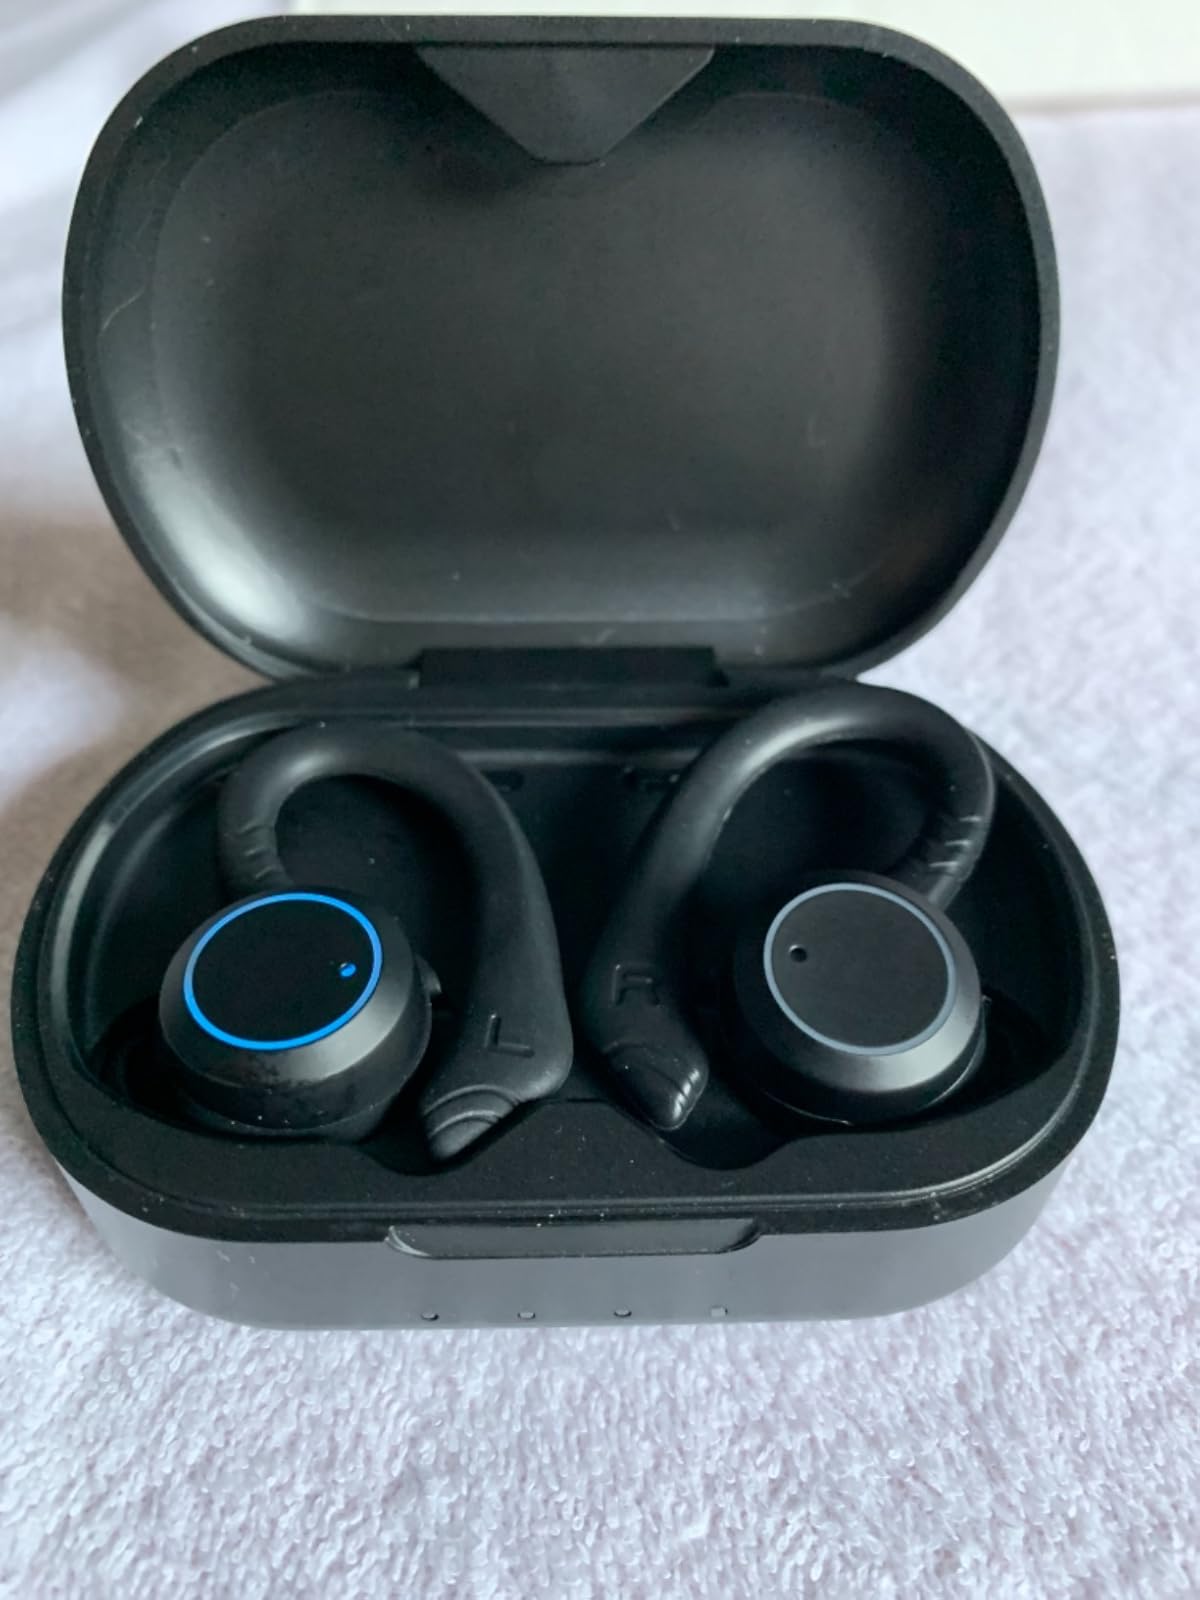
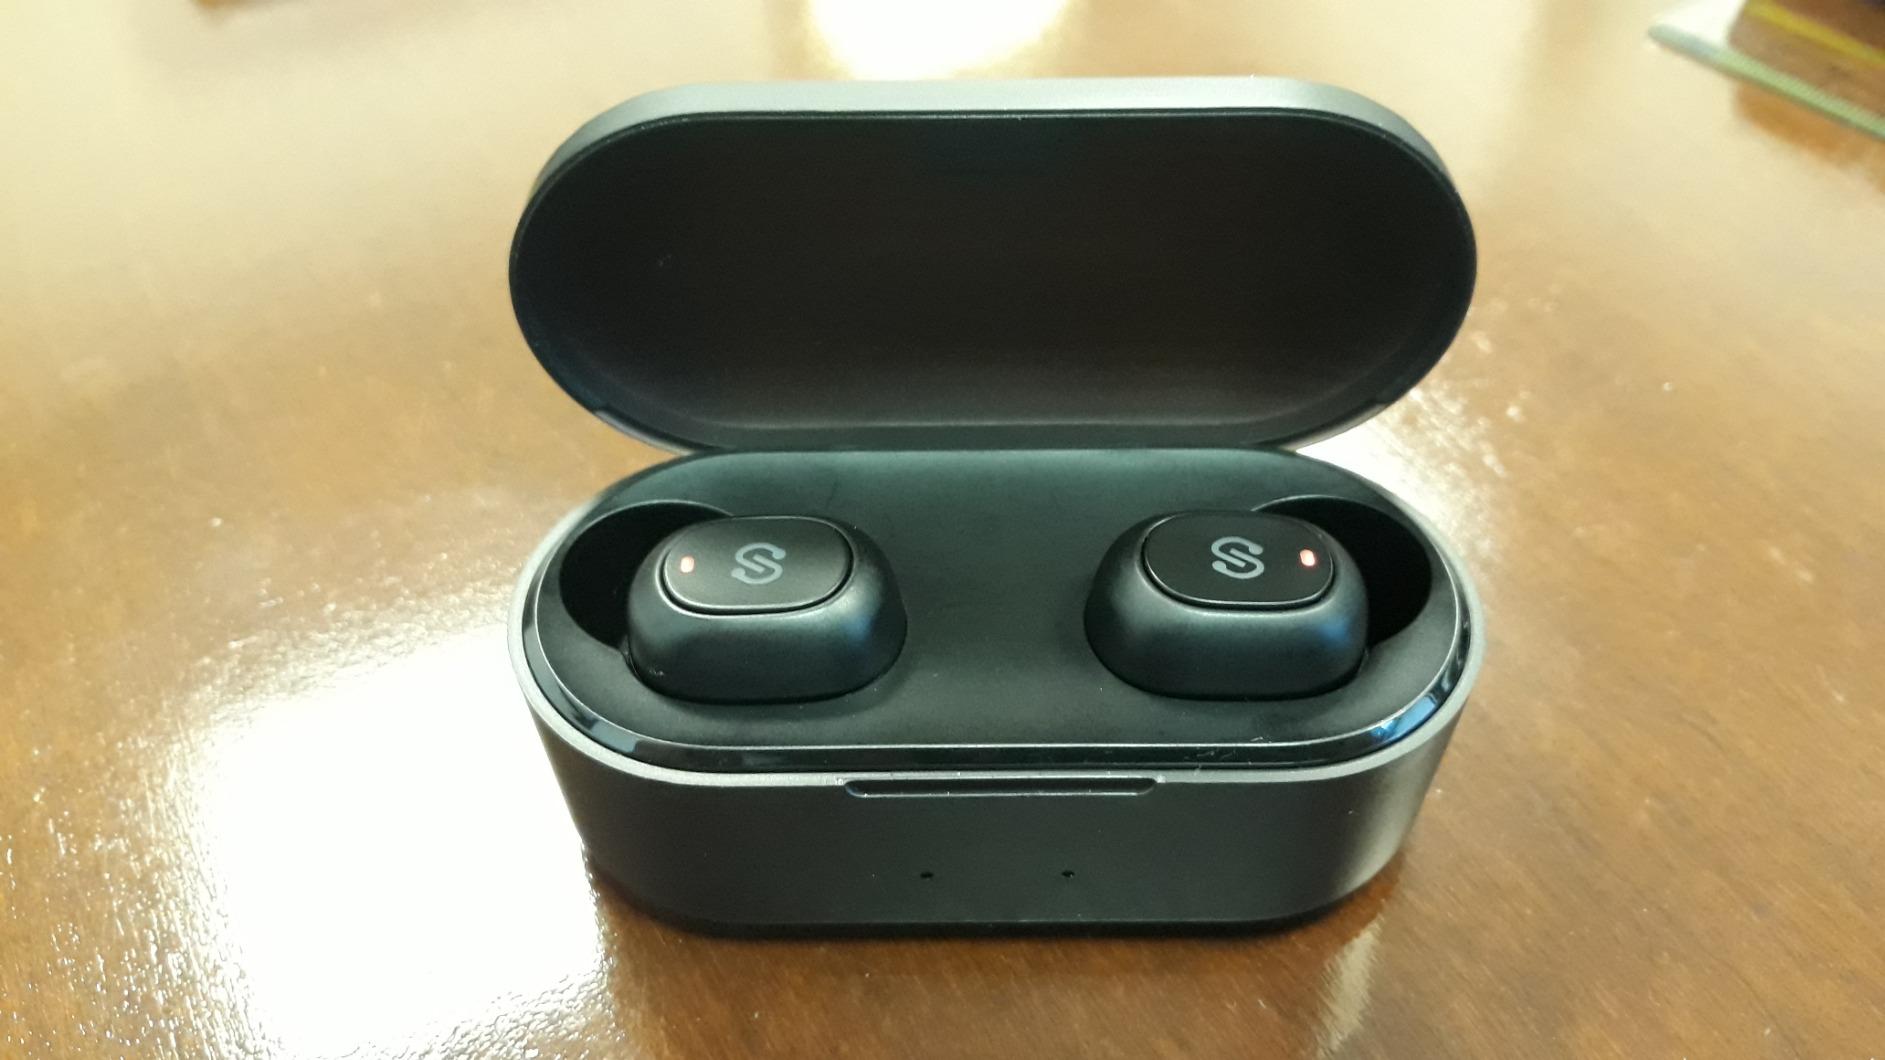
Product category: earbuds
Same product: no